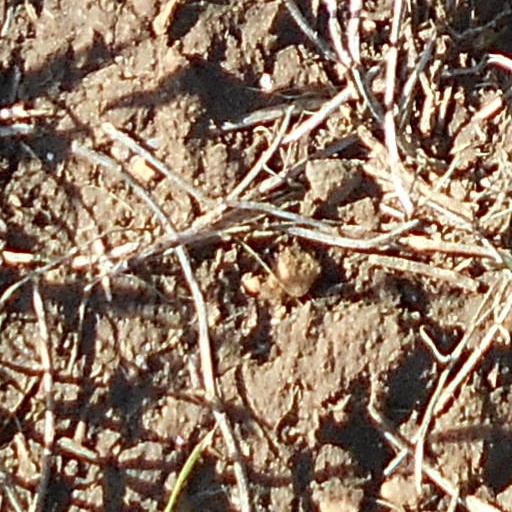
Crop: wheat